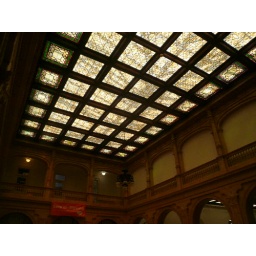
stained glass ceilings in the USPS office